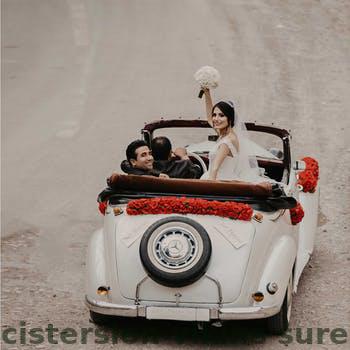
Label: Watermark